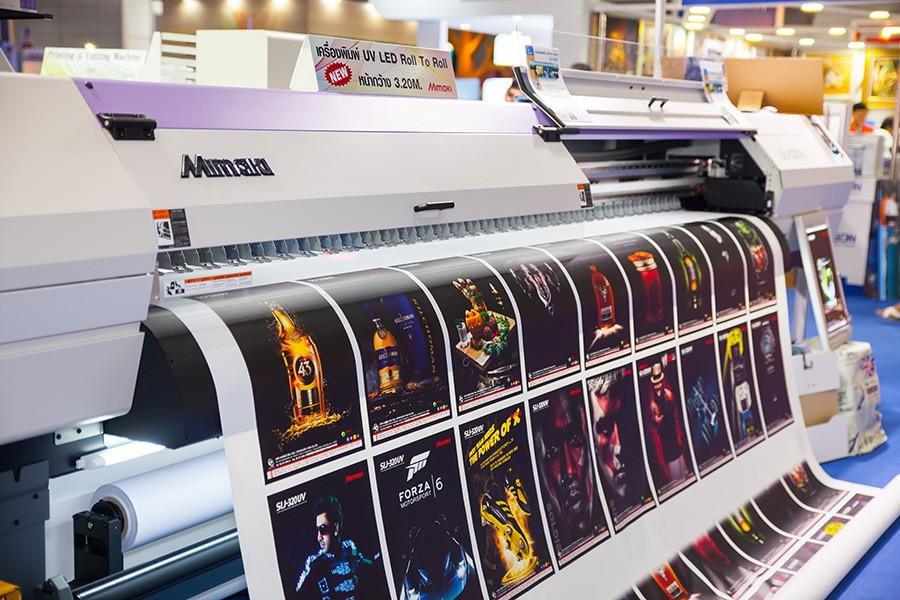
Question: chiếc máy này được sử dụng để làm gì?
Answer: để in hình ảnh